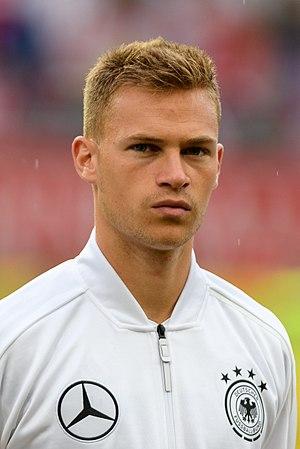
Joshua Kimmich est un footballeur international allemand né le 8 février 1995 à Rottweil, qui évolue au poste de milieu de terrain ou de défenseur latéral au Bayern Munich.
Cet article relate le parcours de l'équipe d'Allemagne de Football durant les éliminatoires pour la coupe du monde 2018.